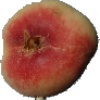
Label: peach_flat